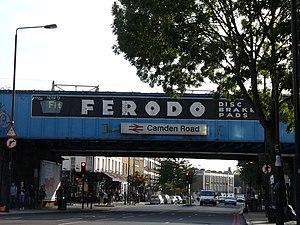
Ferodo est un équipementier automobile britannique dont le siège se situe à Chapel-en-le-Frith dans le district non métropolitain de High Peak. Le groupe est spécialisé dans la fabrication dans les produits de freinage que ce soit pour le grand public ou pour la compétition.